Education in Jamaica

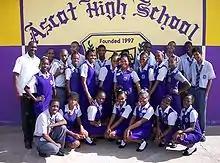
11th grade Ascot High School students with their teacher, Gamberdolan, 2010

Generally, A-Levels or CAPE examinations are required to enter the nation's universities. One may also qualify after having earned a 3-year diploma from an accredited post-secondary college. The word college usually denotes institutions which do not grant at least a bachelor's degree. Universities are typically the only degree granting institutions; however, many colleges have been creating joint programs with universities, and thus are able to offer some students more than a college diploma.